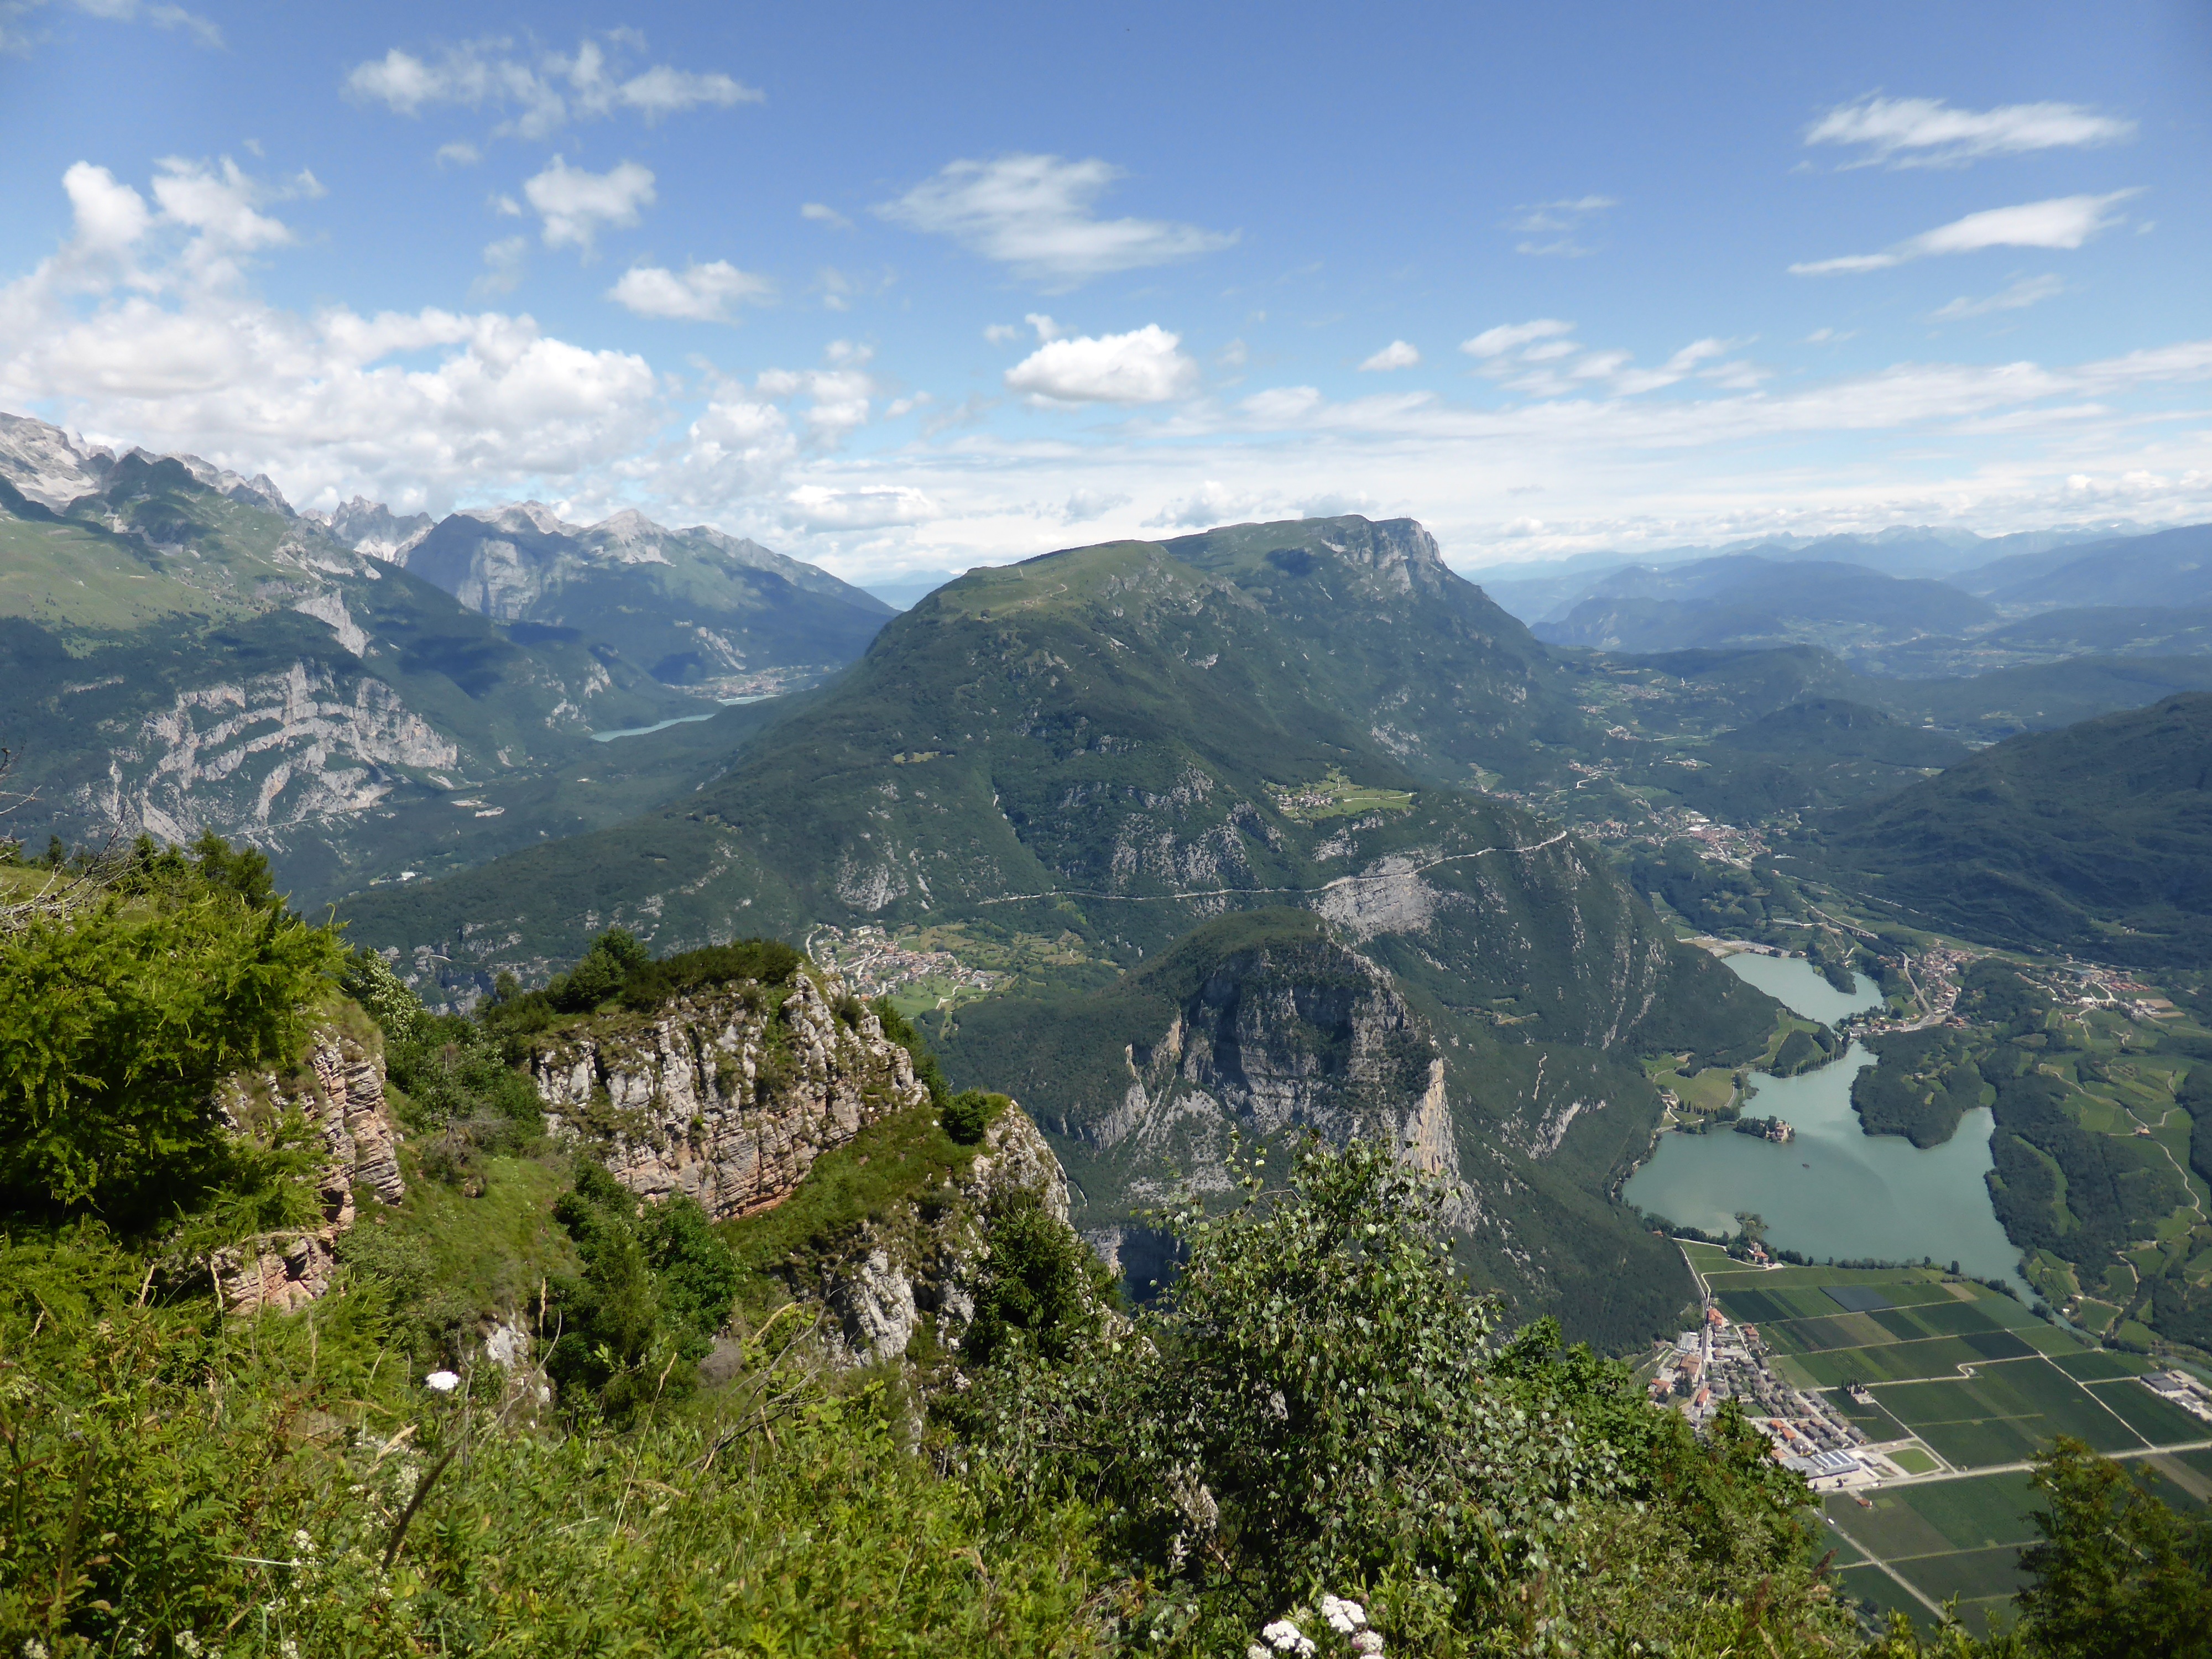
walking, mountain, hiking, meadow, hill, adventure, valley, mountain range, fjord, ridge, garda, alps, plateau, fell, landform, aerial photography, mountain pass, hill station, geographical feature, mountainous landforms, valle dei laghi, caplone